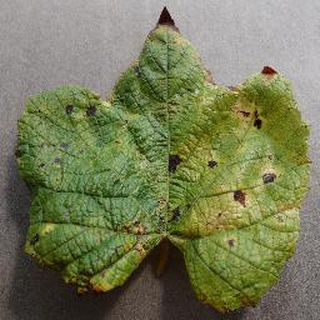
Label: grape_leaf_blight